Arne Rinnan

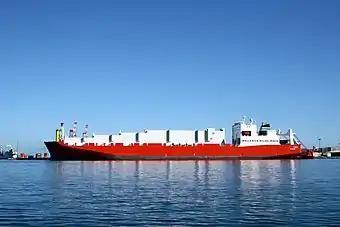
The MV Tampa in 2009

Rinnan worked as the captain of the MV Tampa owned by Norwegian shipping line Wallenius Wilhelmsen.